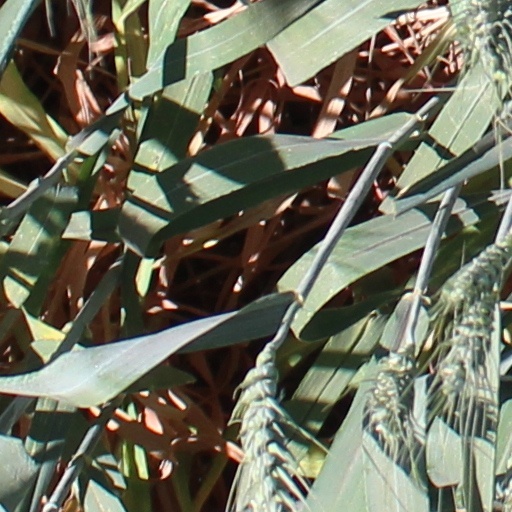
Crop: wheat